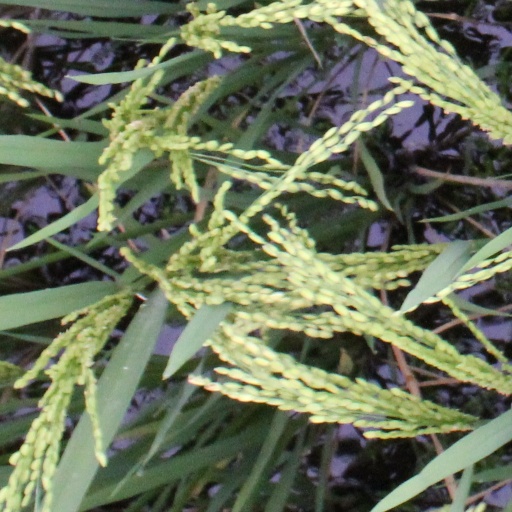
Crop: rice